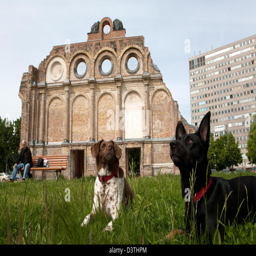
dogs on the lawn in front